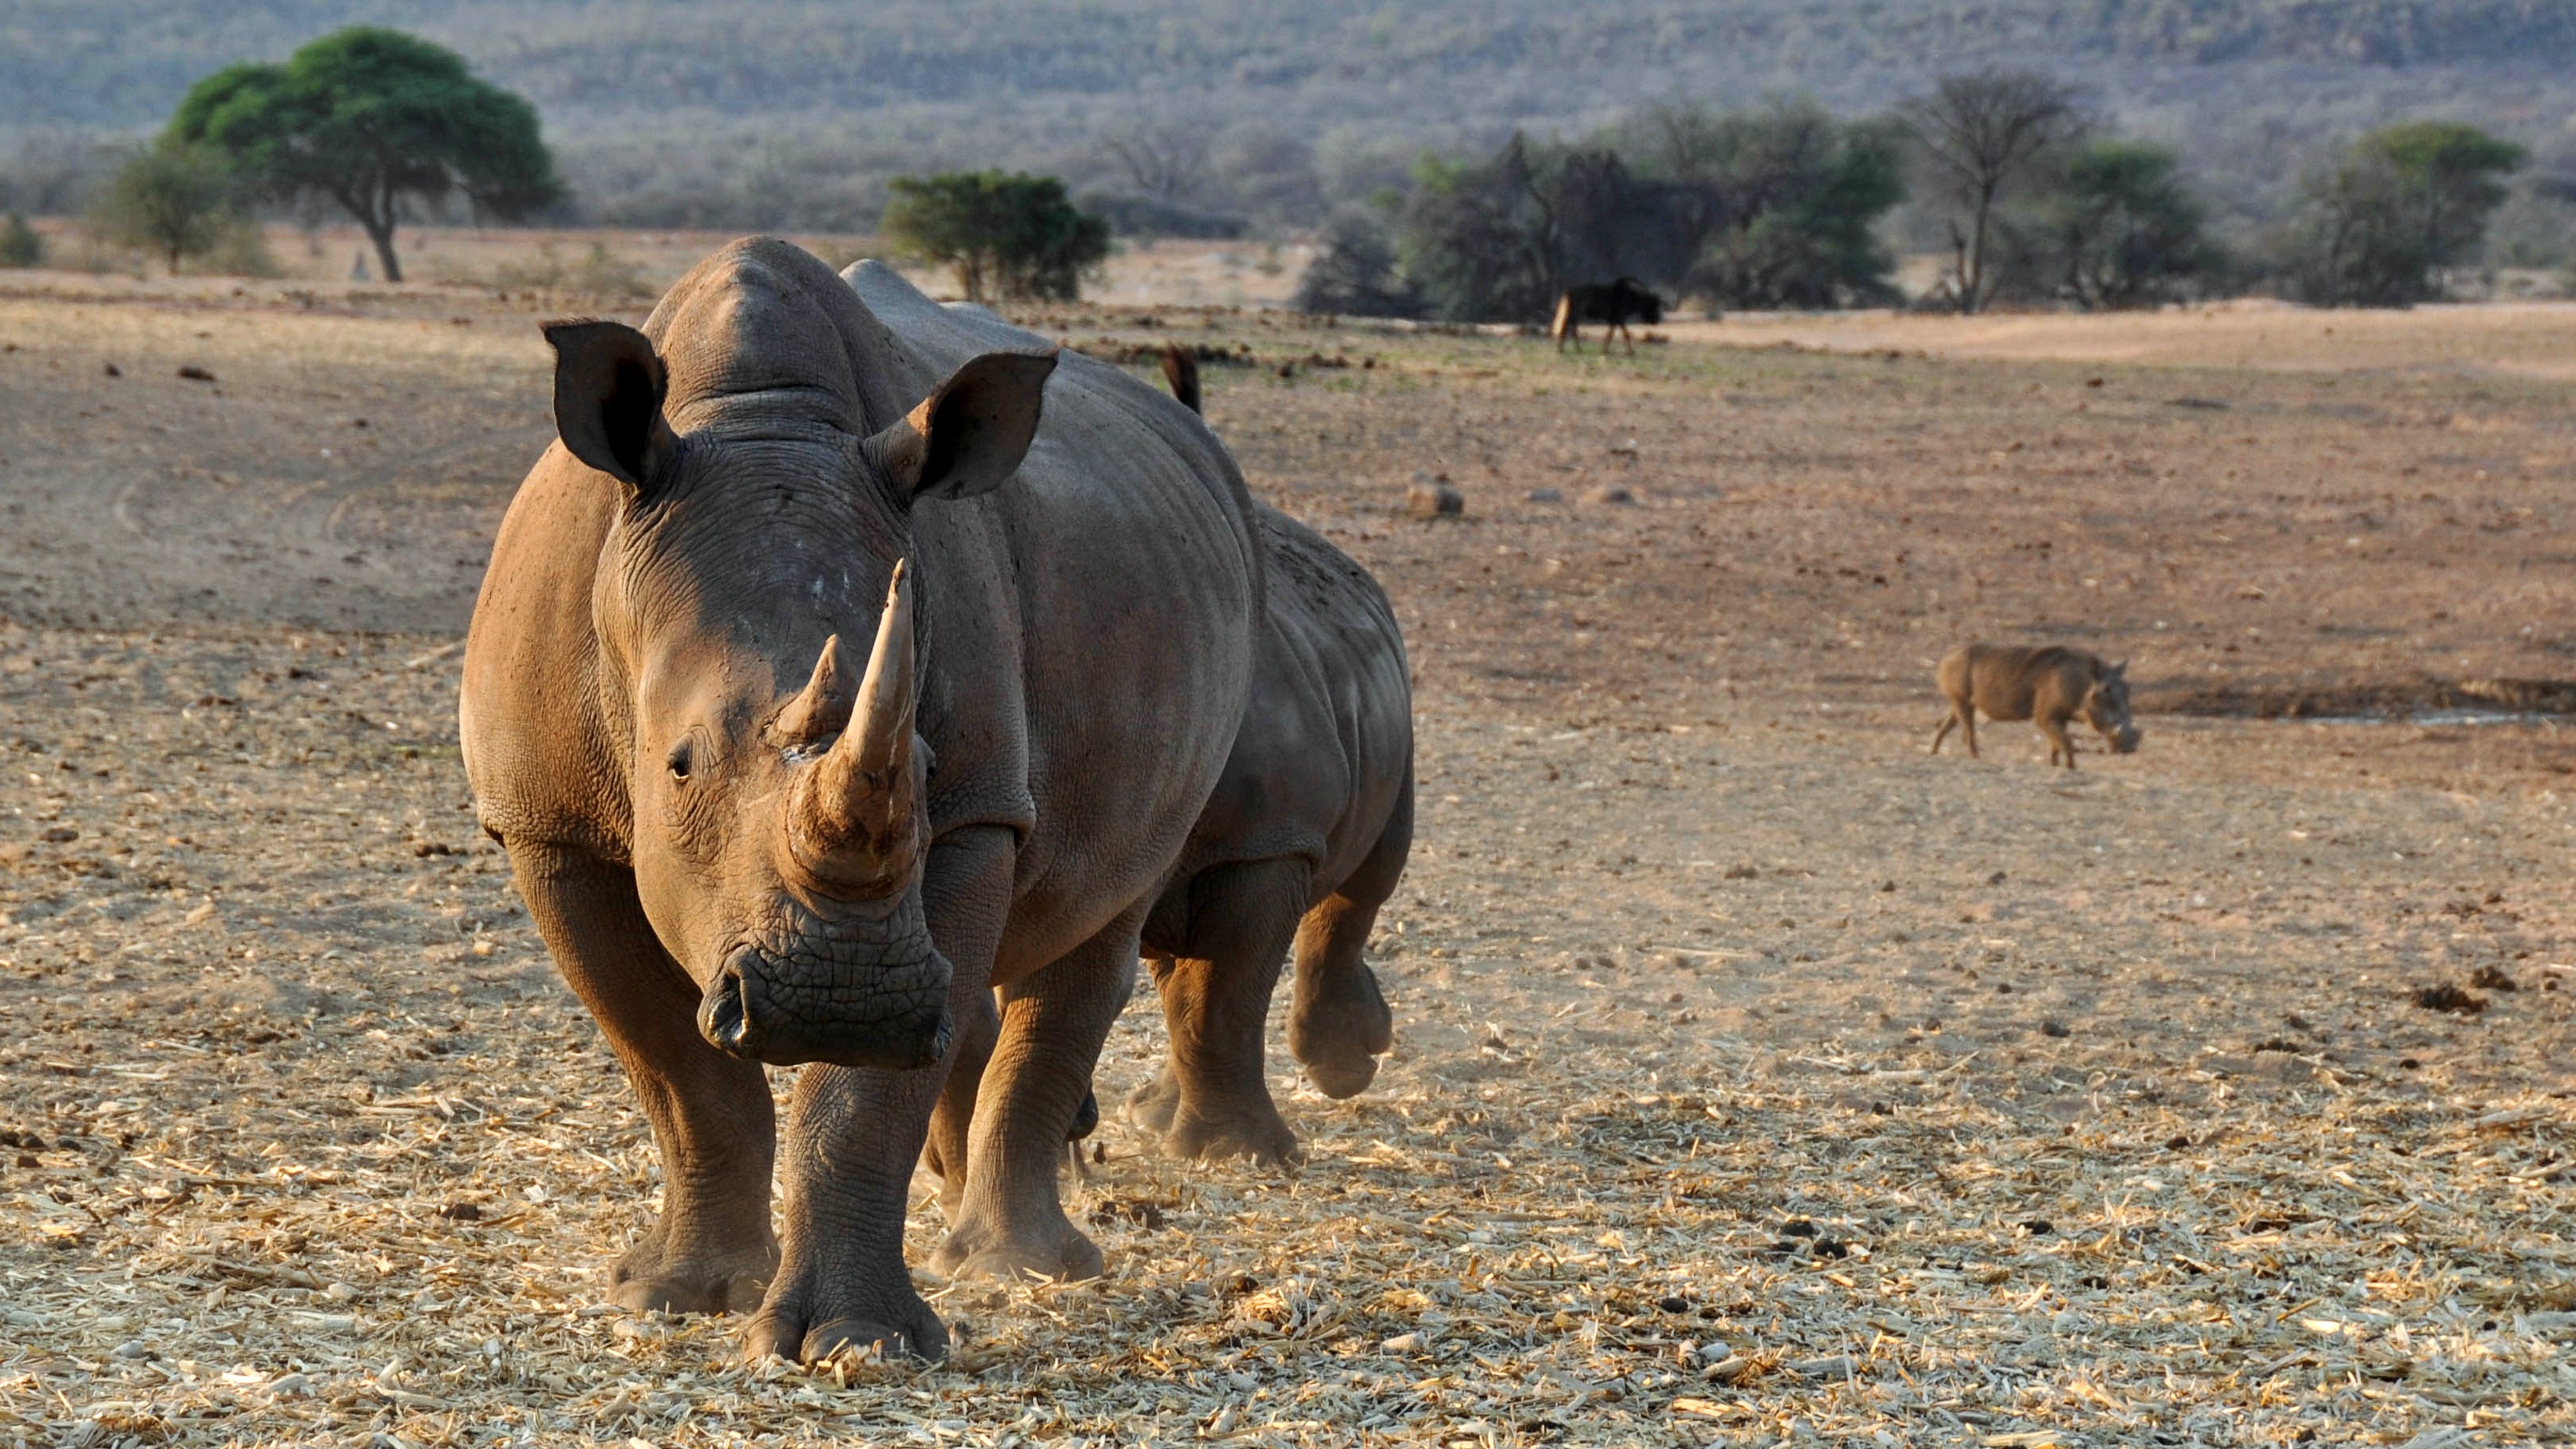
nature, adventure, animal, dry, wildlife, herd, grazing, africa, mammal, national park, fauna, savanna, plain, rhino, rhinoceros, mare, safari, pachyderm, namibia, big game, cattle like mammal, mustang horse